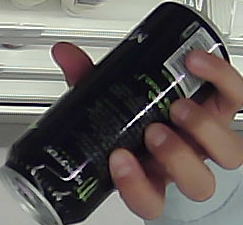
Product: monster_energydrink